Alexander Allan (locomotive engineer)

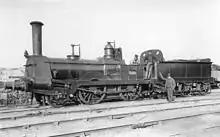
LNWR No. 3074, Allan's 'Crewe' goods engine designed for the GJR, introduced 1846

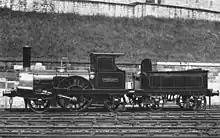
Allan's 2-2-2 "Columbine", GJR No. 49, LNWR No. 1868 with cab, built 1845 withdrawn 1902

Alexander Allan (1809-1891) was a Scottish mechanical engineer. He was born at Montrose, Angus, in 1809 and died at Scarborough, Yorkshire on 2 June 1891.